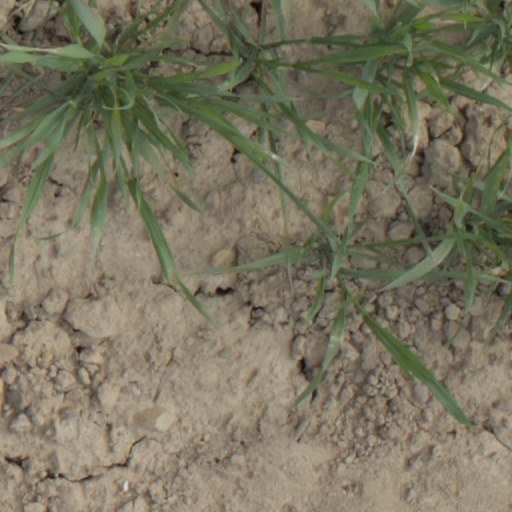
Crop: wheat